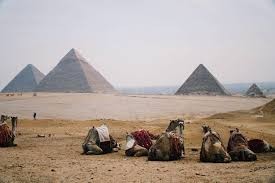
Landmark: Pyramids of Giza